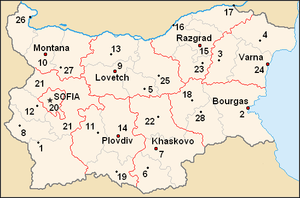
Un oblast est une subdivision administrative bulgare correspondant au troisième niveau de nomenclature d'unités territoriales statistiques.